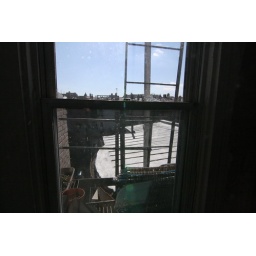
view out back window looking over 3rd floor roof